Bacary Sagna

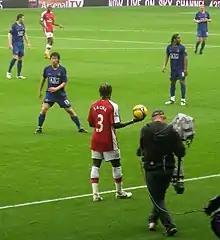
Sagna taking a throw in against Manchester United

Sagna signed a new deal with Arsenal before the start of the 2008–09 season. Arsenal signed him for a further two years, taking his contract up to 2014. Sagna stated, "I love Arsenal, it's a great club," and further added, "The manager is also very good and next season we will be fighting for all the trophies." He stunningly saved Arsenal in a 2–2 draw against Aston Villa when he jumped and kicked the ball away so that Arsenal would go into half time with the lead.